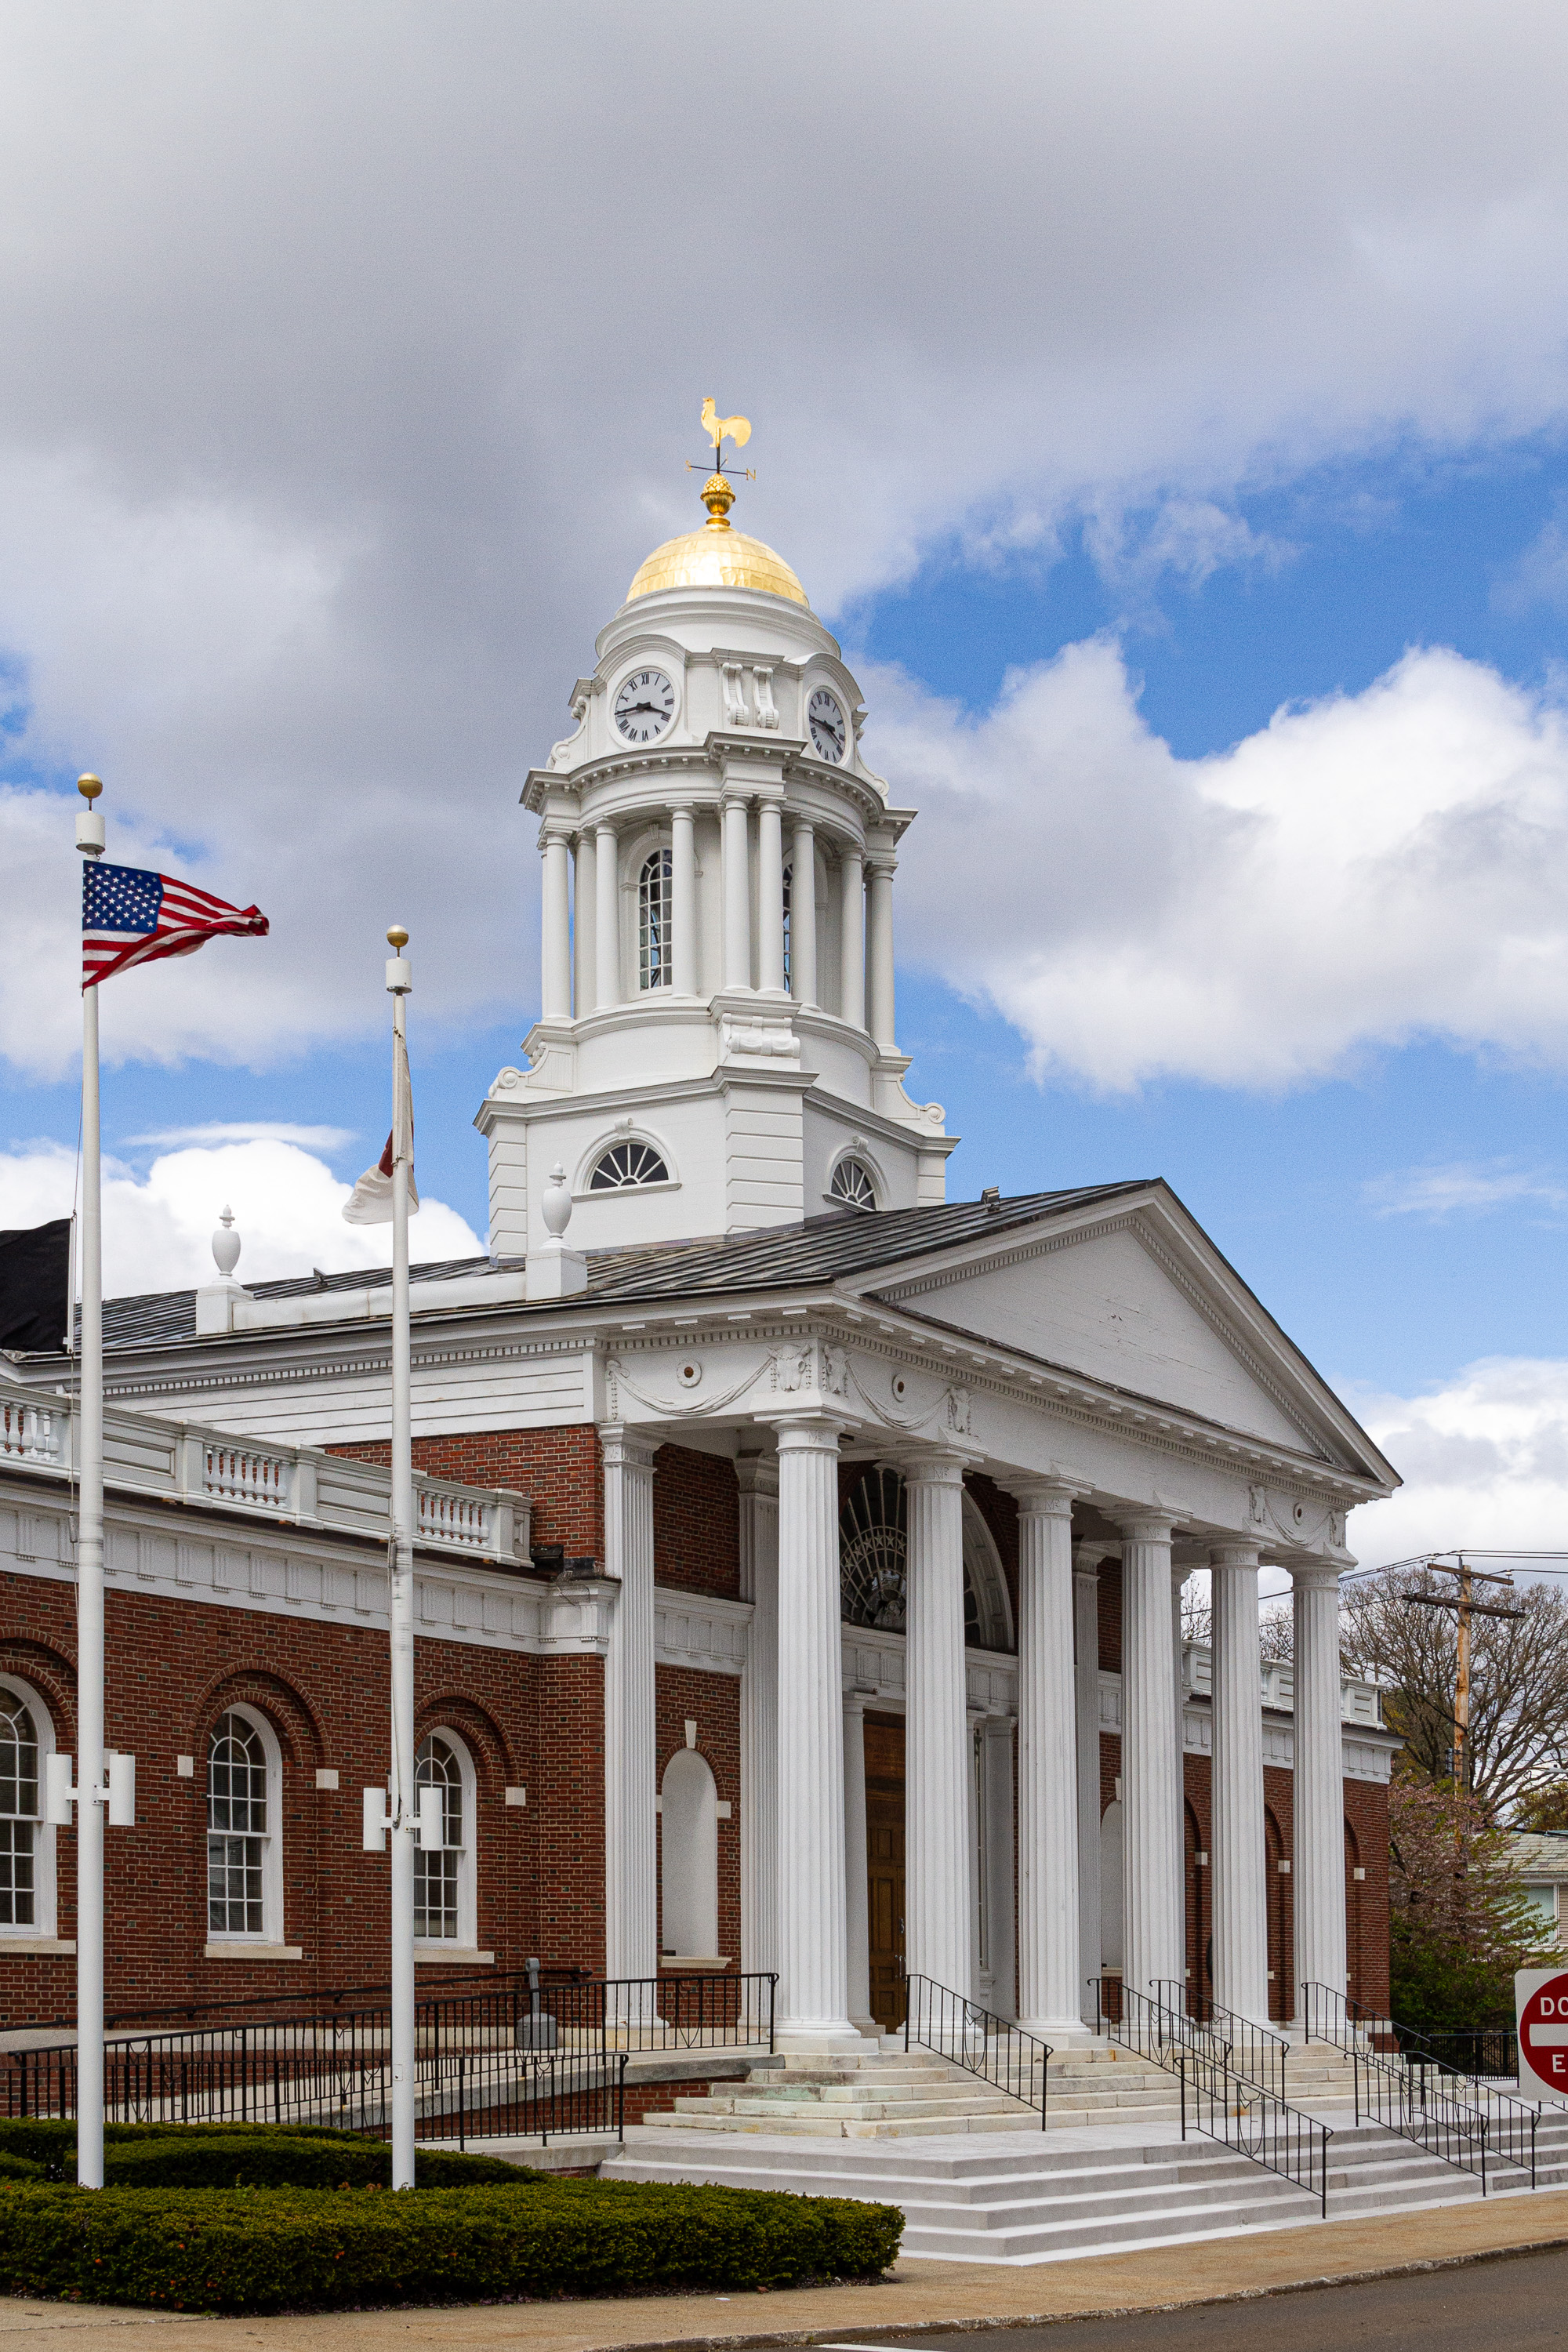
1916, monticello, new england, thomas jefferson, architecture, bucrania, building, city hall, clock tower, columns, cupola, greek revival, historic, public, landmark, sky, classical architecture, courthouse, church, house, city, presidential palace, facade, place of worship, tourist attraction, seat of local government, palace